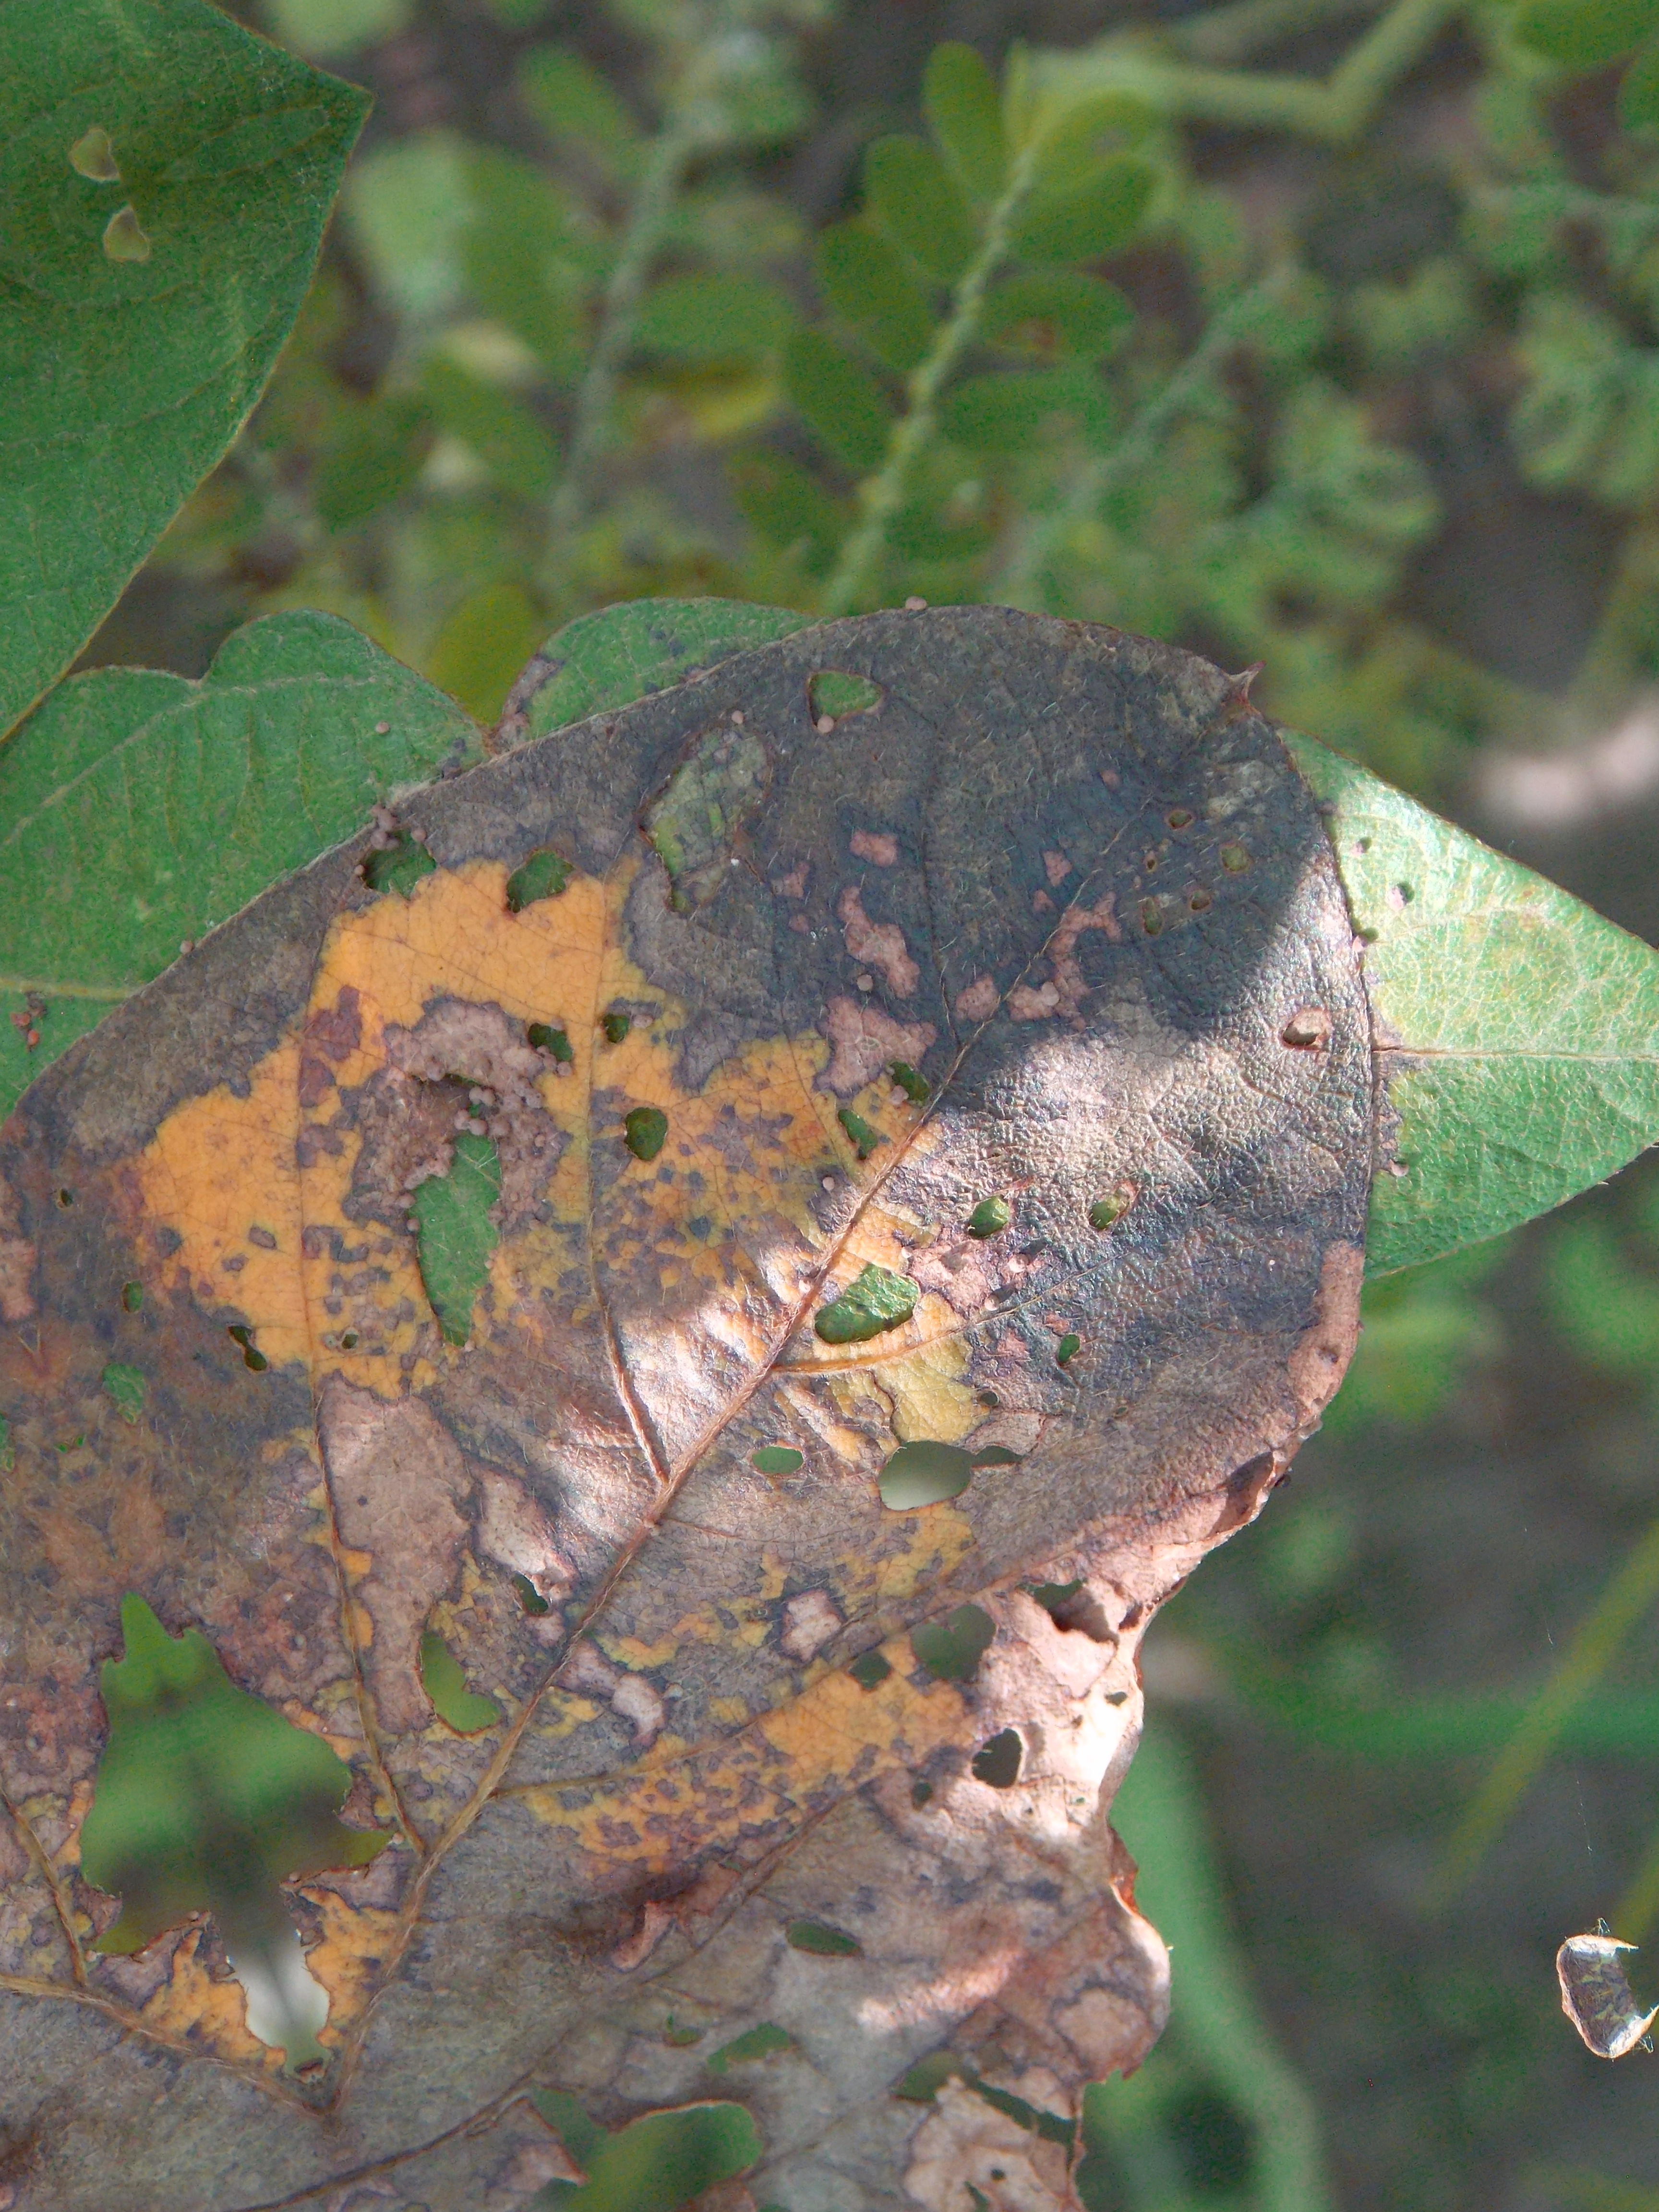
Label: Disease